Battle of La Malmaison

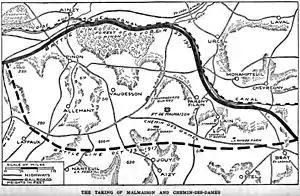

The vulnerability of the Laffaux Corner to envelopment was made worse by the proximity of the Ailette and the parallel (Oise–Aisne Canal) to the north, below the Chemin des Dames. A retreat to the north of the river and canal would be difficult, despite the number of crossing points, which could be made impassable by artillery-fire, particularly with gas-shell. Much of the German artillery was south of the canal, from Pinon to Pargny and was cramped for space in patches of woodland, so far back that only long-range fire could reach beyond the French front line. Reserve positions in the salient ran north-east and the front position had insufficient depth, as it lay partly on and partly behind the Chemin-des-Dames ridge, which had a convex slope at the top. Ridges radiated down to the Aisne valley, over which the German positions had inadequate observation. Due to a lack of manpower, constant French artillery-fire and the autumn rains, the condition of the German defences was poor and in some places, only narrow trenches and shell-hole positions existed. There were few pillboxes and tunnels but numerous underground quarries, which had been equipped with ventilation and lighting systems, for ammunition and food storage.